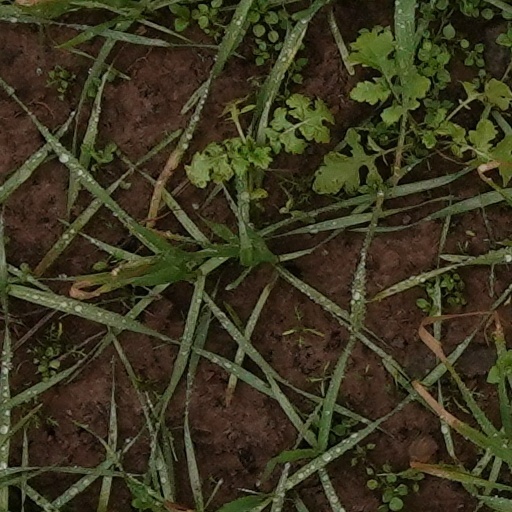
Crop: wheat